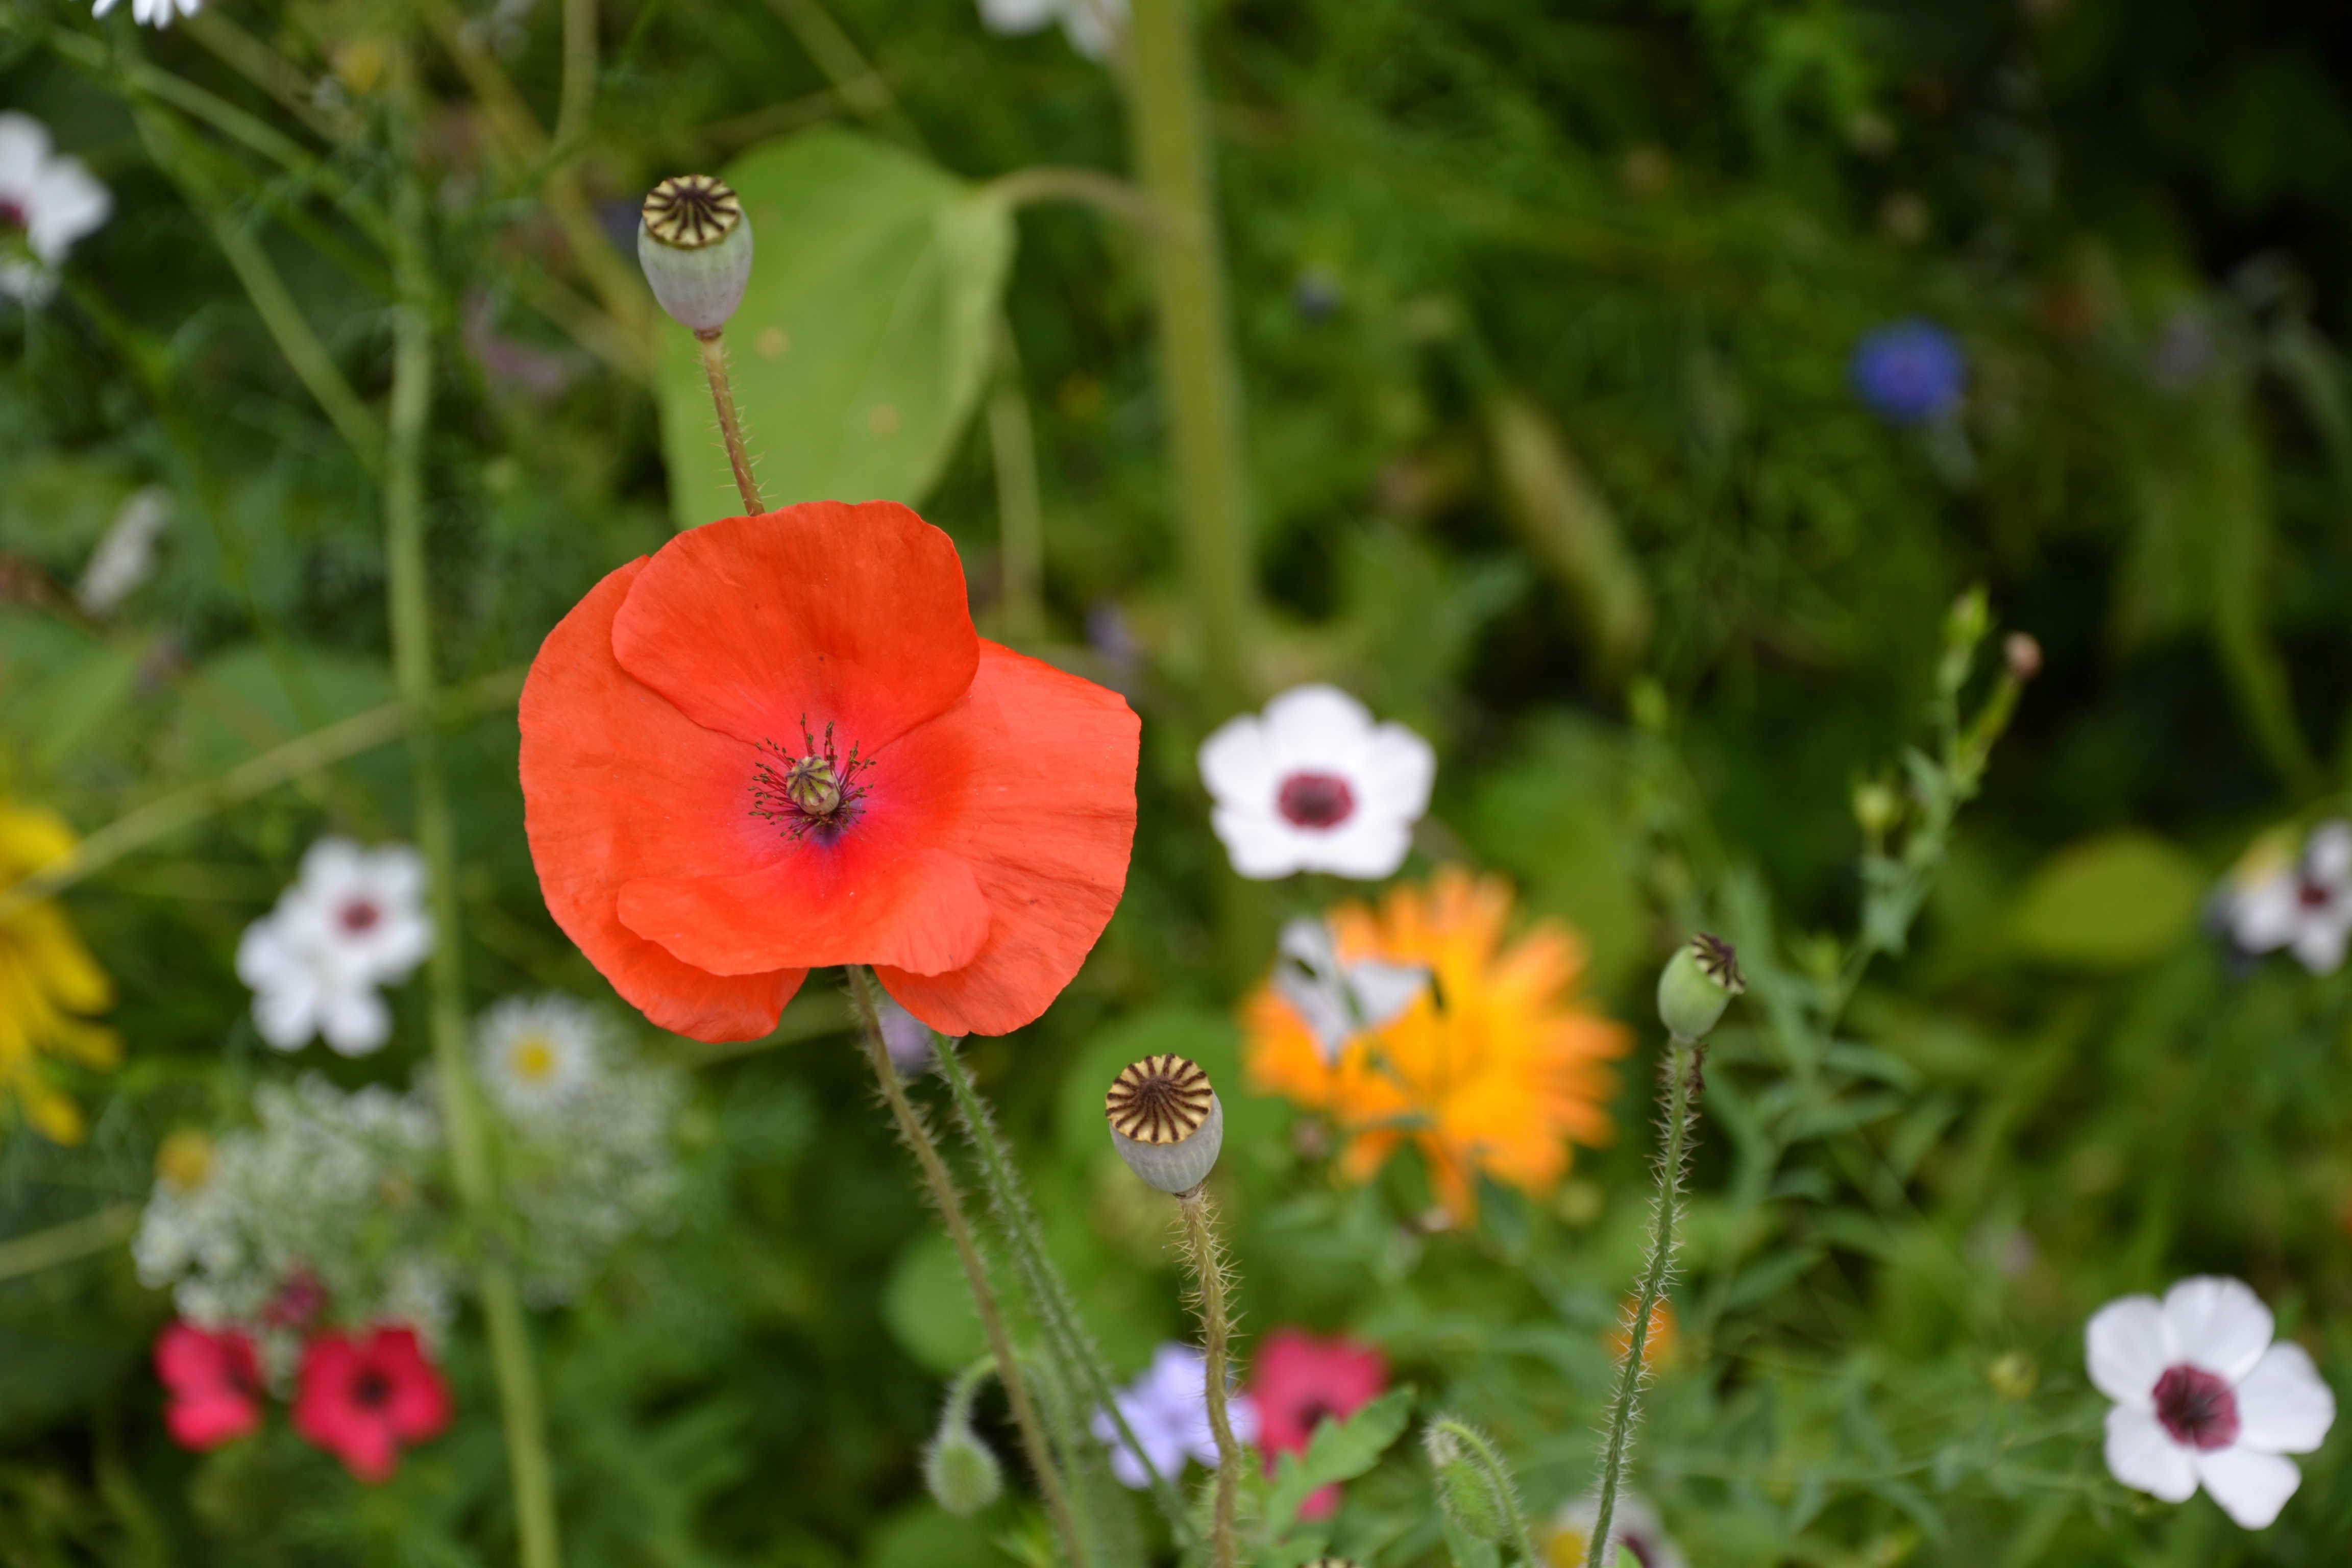
nature, grass, plant, field, meadow, flower, petal, summer, color, botany, garden, flora, wildflower, flowers, colorful flowers, farbenpracht, colorful variety, cool colors, diversity, beautiful, poppy, flower meadow, coquelicot, macro photography, summer flowers, summer meadow, flowering plant, annual plant, land plant, poppy family